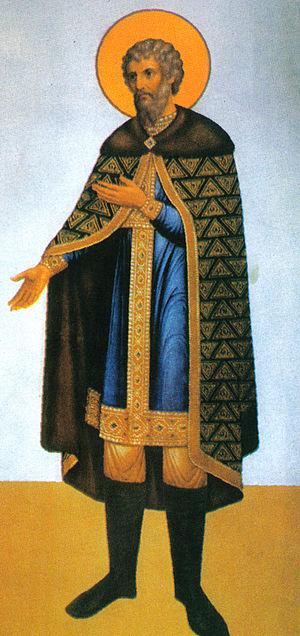
Kiev est la capitale et la plus grande ville d'Ukraine. C'est aussi le chef-lieu de l'oblast de Kiev et l'une des plus anciennes villes de Ruthénie. Elle comptait 2 887 974 habitants en 2015.